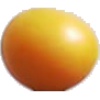
Label: cherry_wax_yellow